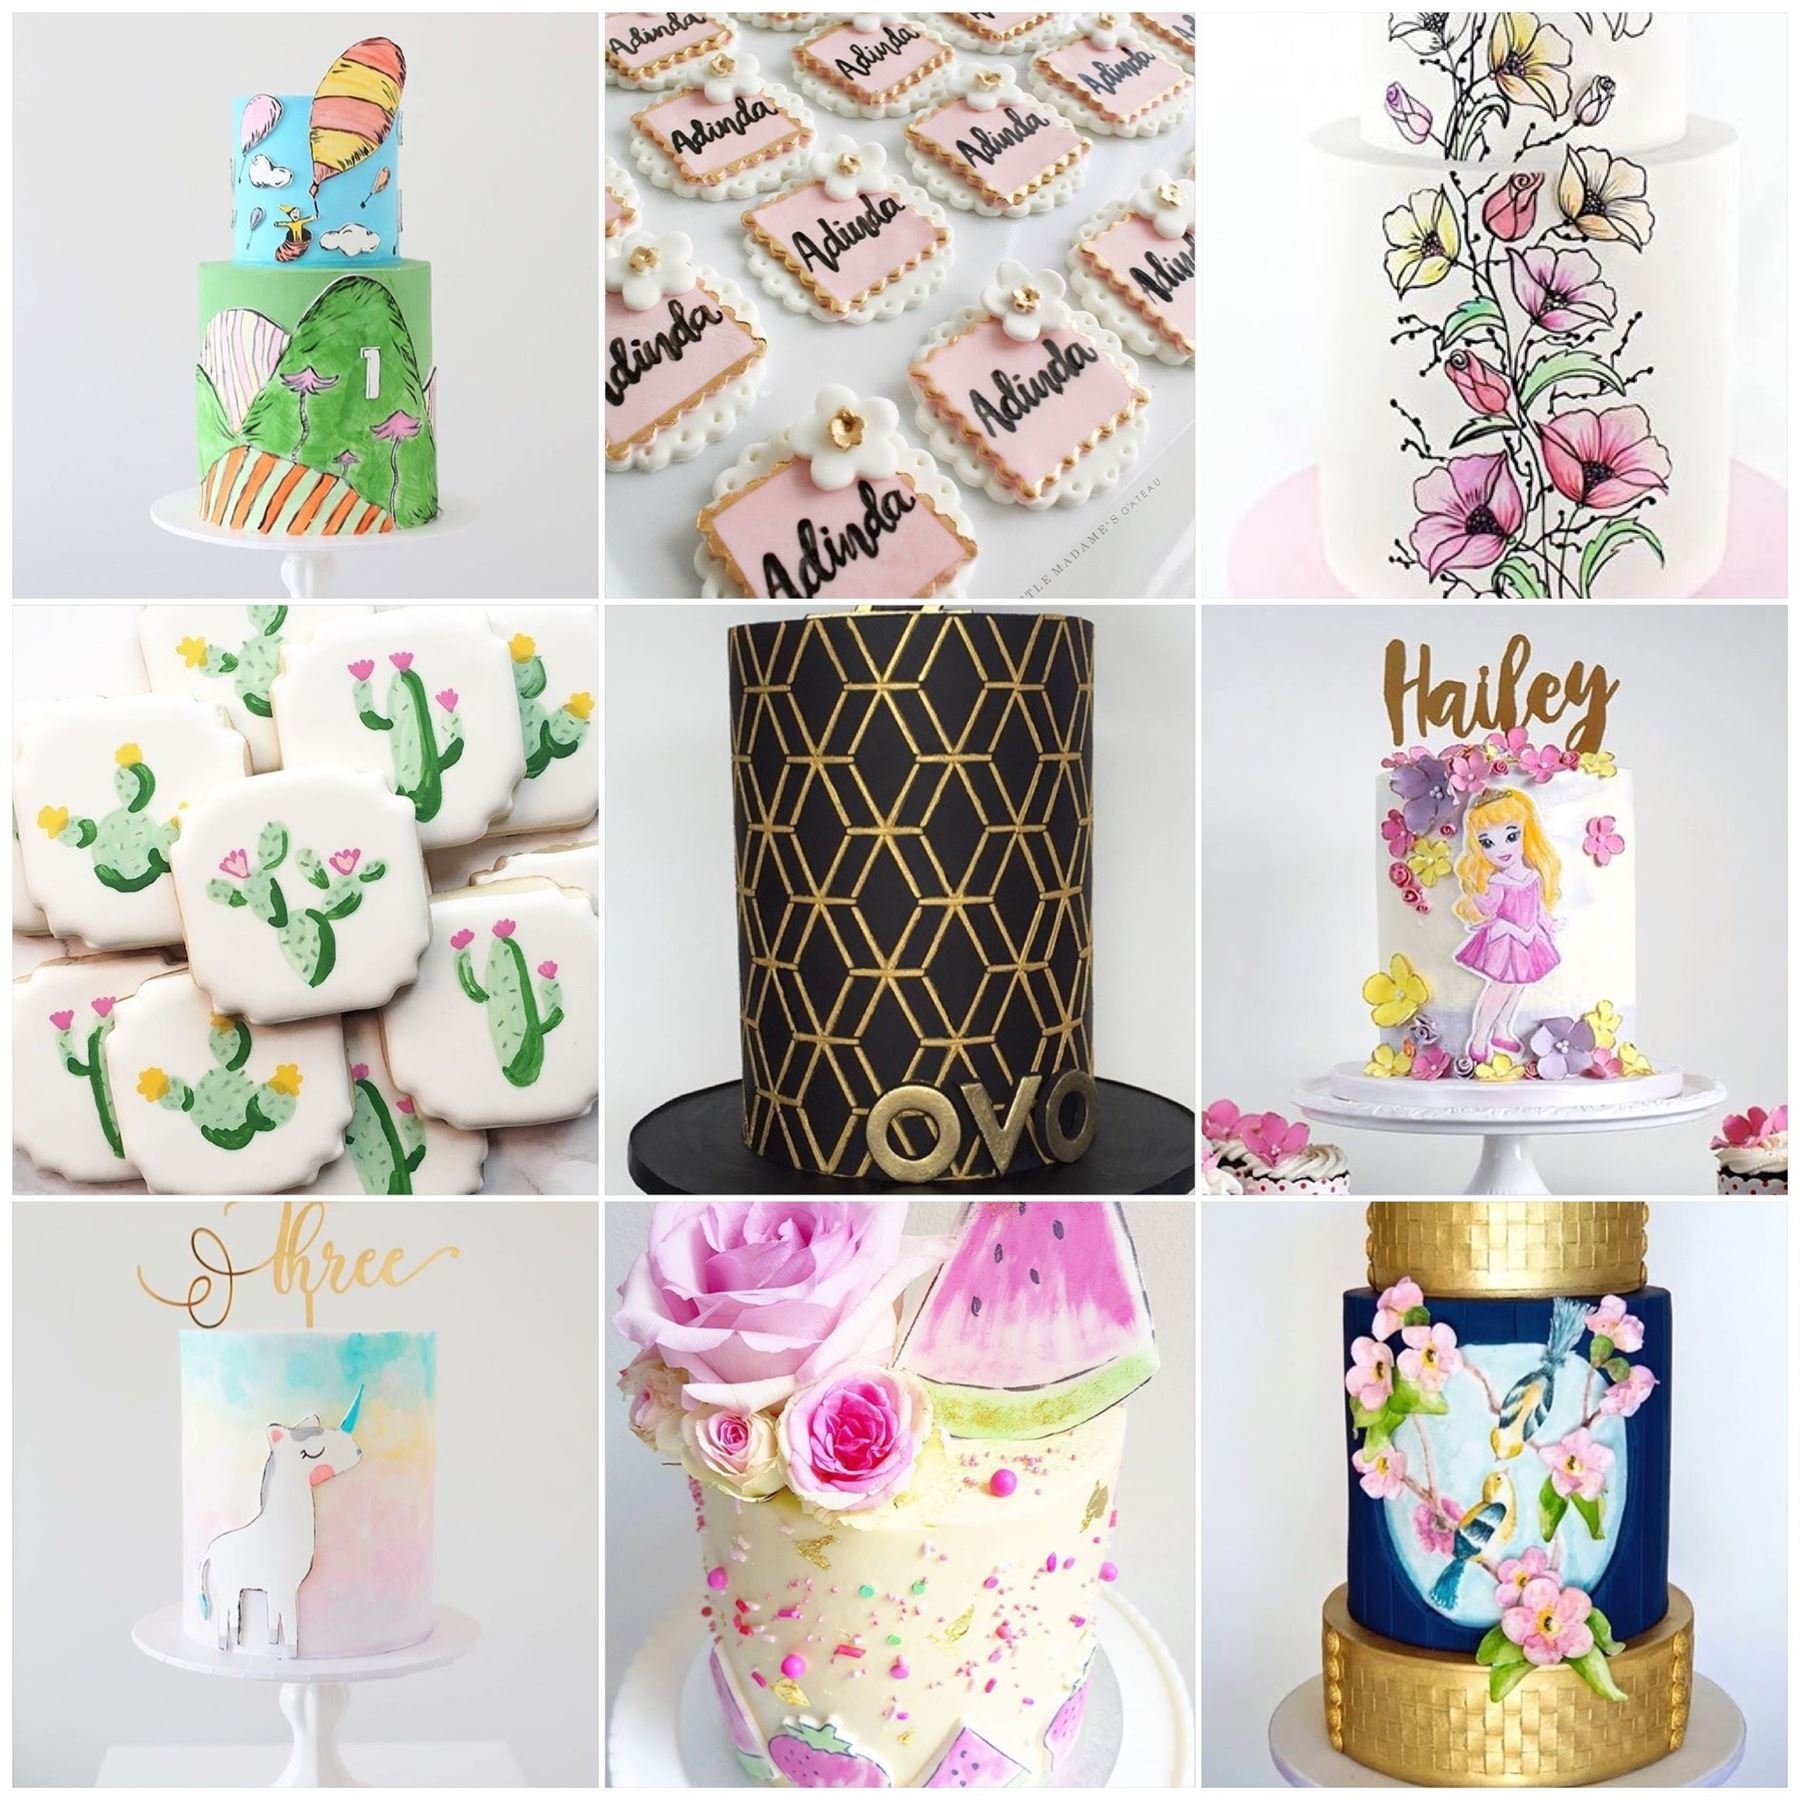
Item Name: Edible Art Decorative Paint Black 15ml
Value: 0.51
Unit: Fl Oz

Price: 12.59